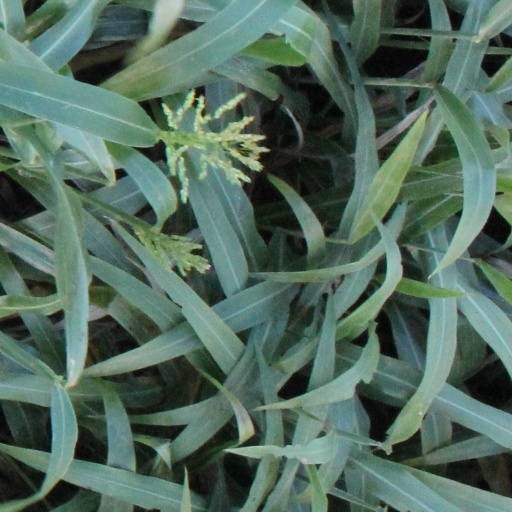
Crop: sorghum